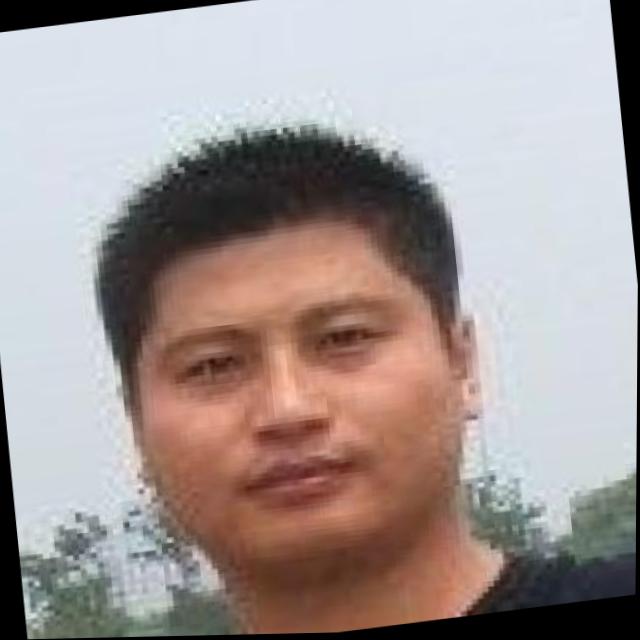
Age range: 21-44